Vivek Kulkarni

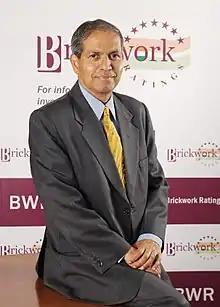
Vivek Kulkarni in 2019

Vivek Kulkarni is the Chairman of Brickwork India, a knowledge process outsourcing company & founder MD of Brickwork Ratings - credit rating agency of India. Vivek is the Indian Administrative Service officer from Karnataka.